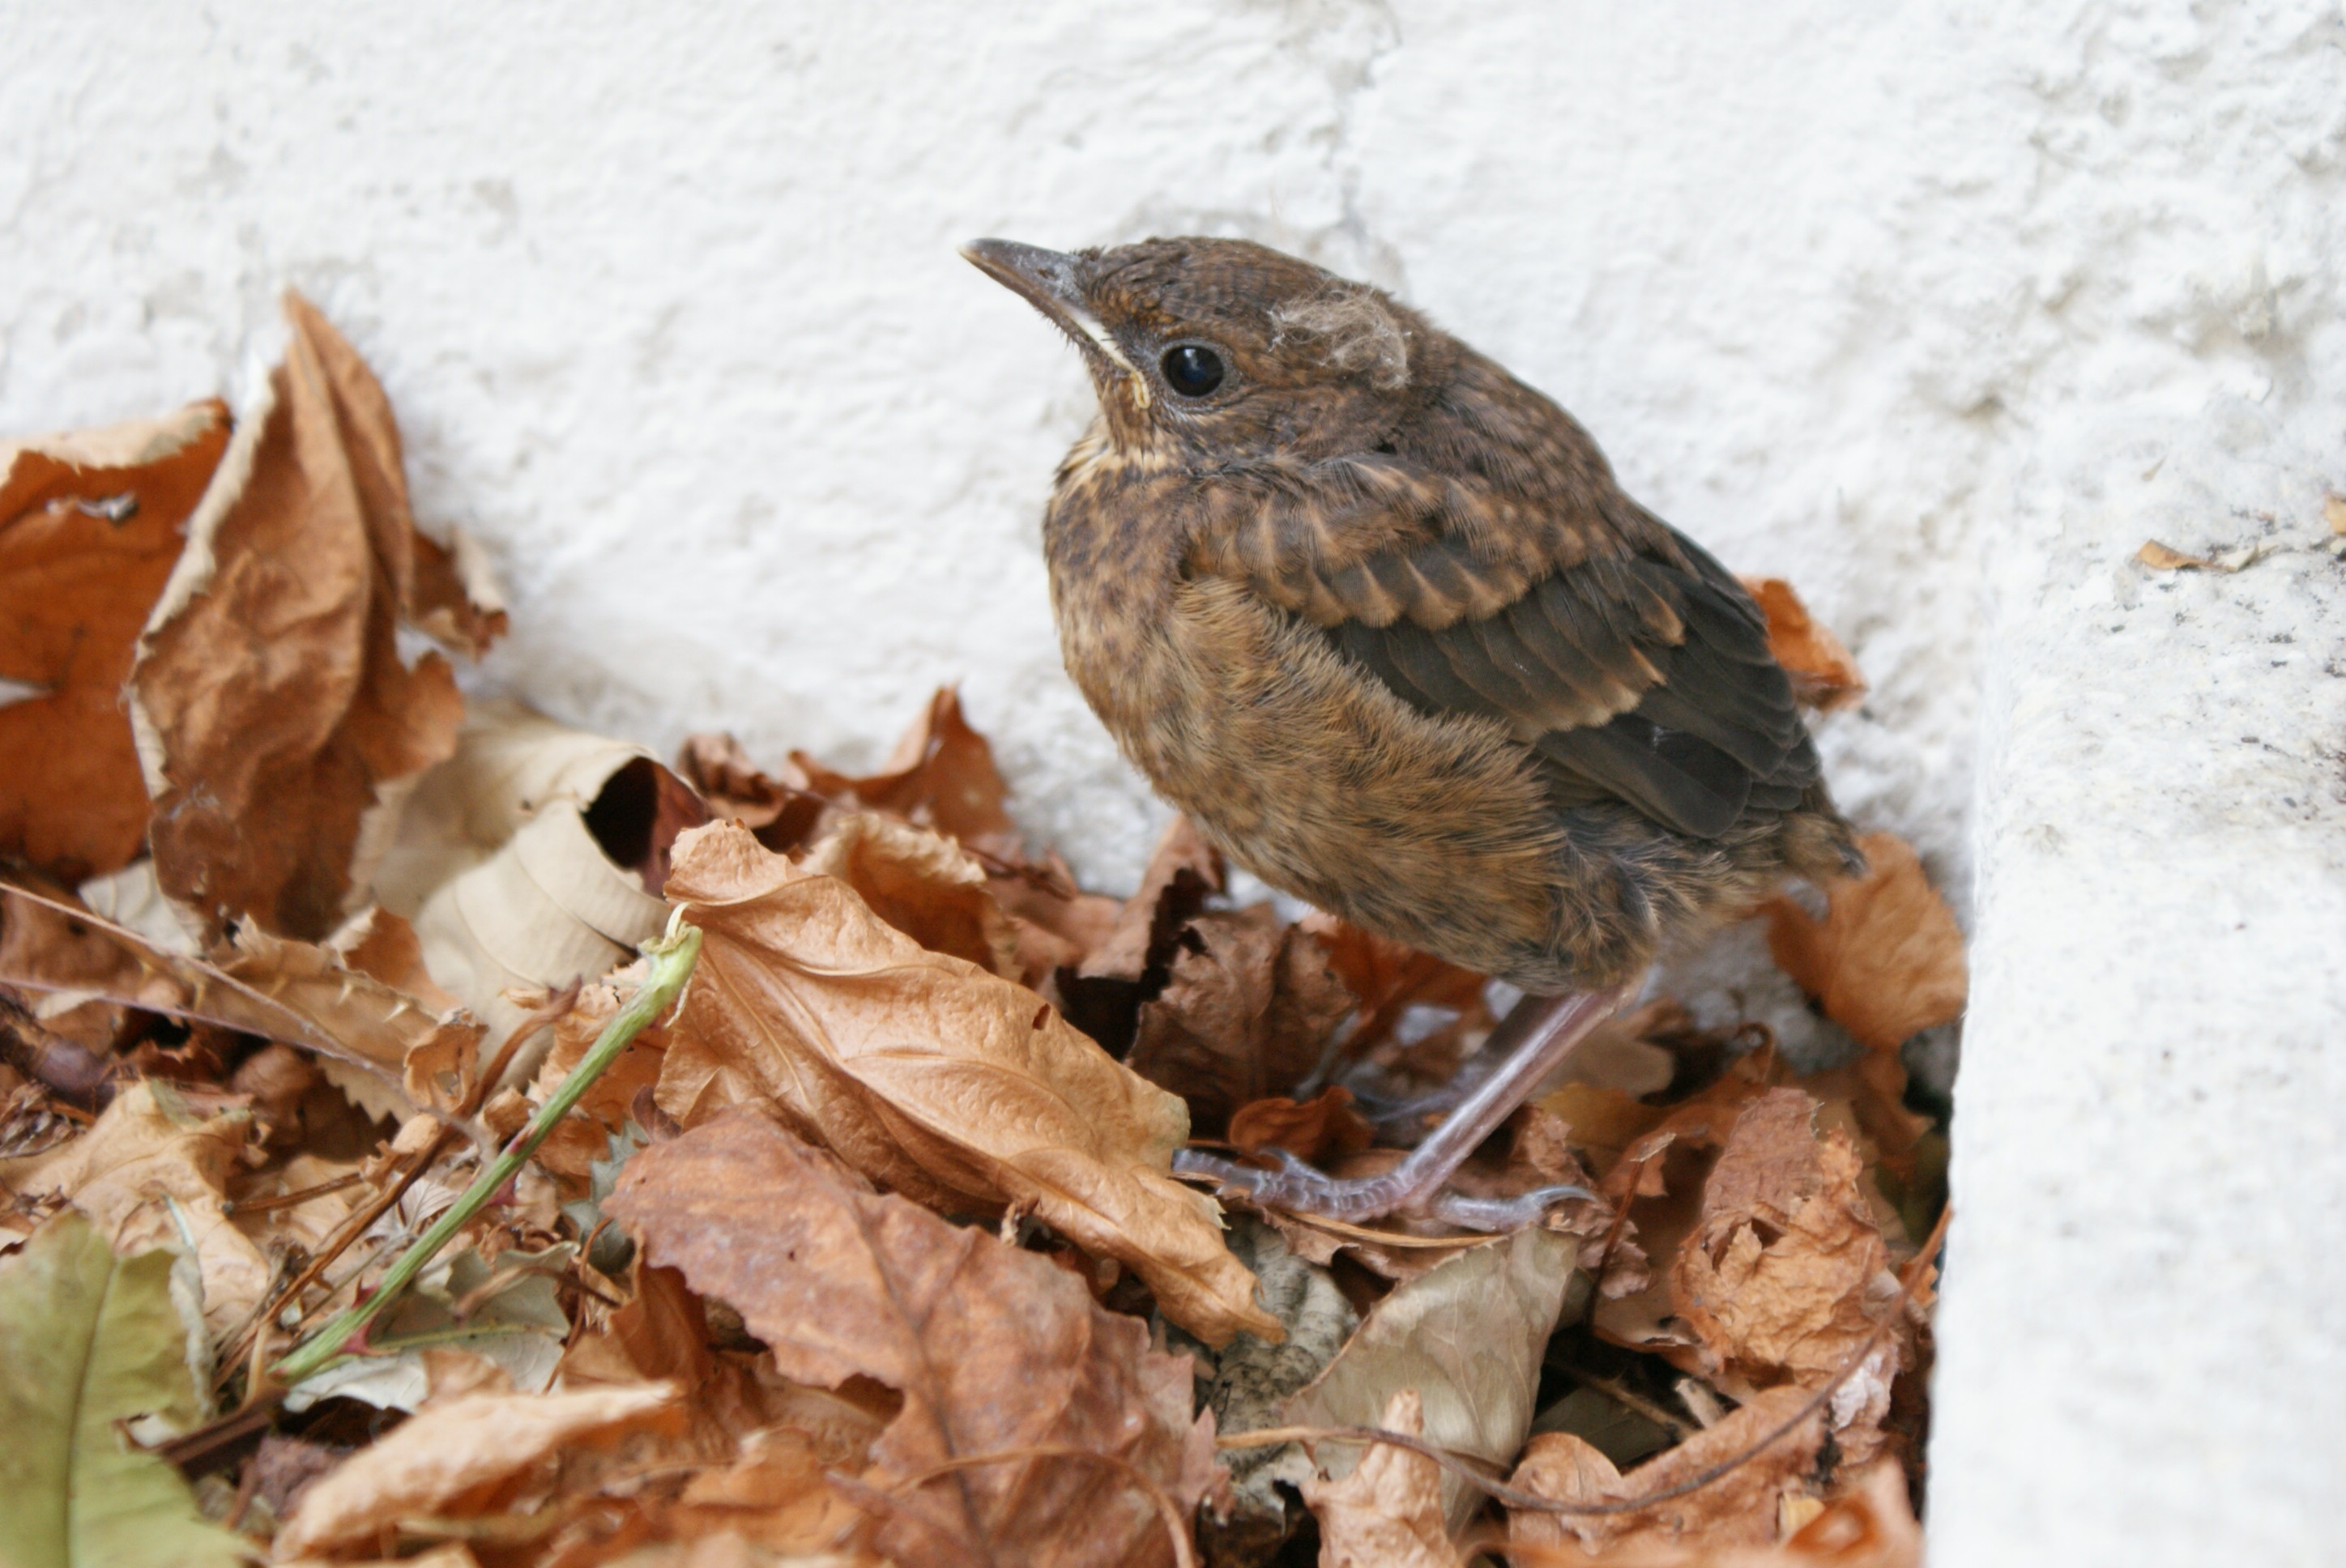
nature, branch, bird, animal, wildlife, spring, beak, brown, robin, fauna, vertebrate, hatch, sparrow, finch, blackbird, wren, young animal, fr hlingsanfang, hatched, house sparrow, old world flycatcher, perching bird, nest stool, blackbird child